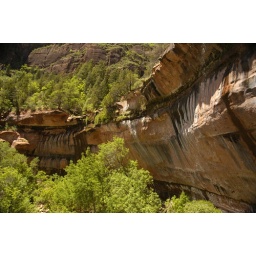
water drips off the rock above